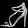
Label: Sandal